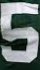
Number: 5